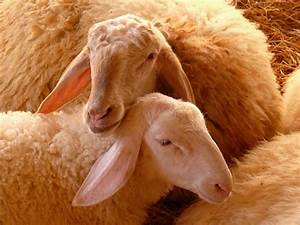
Label: pecora